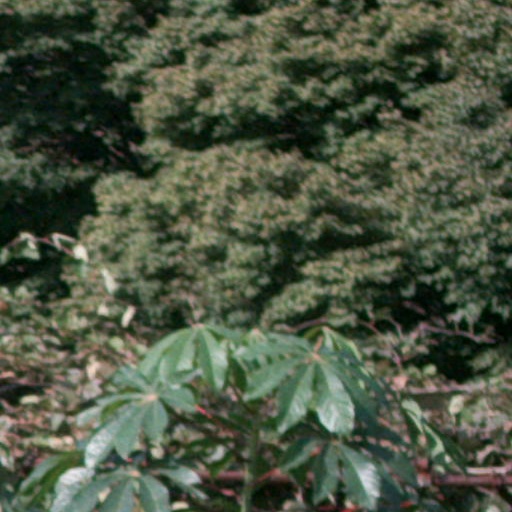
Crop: cassava